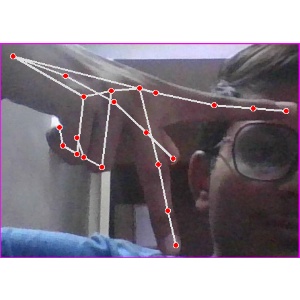
अक्षर: प